Hermann Sauppe

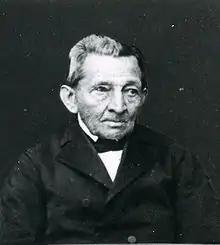
Hermann Sauppe (1809–1893)

Hermann Sauppe (9 December 1809 – 15 September 1893) was a German classical philologist and epigraphist born in Weesenstein, near Dresden.